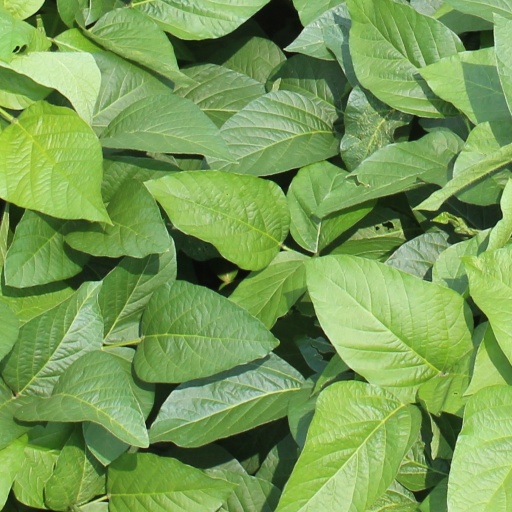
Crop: soybean